Fluorescent in situ sequencing

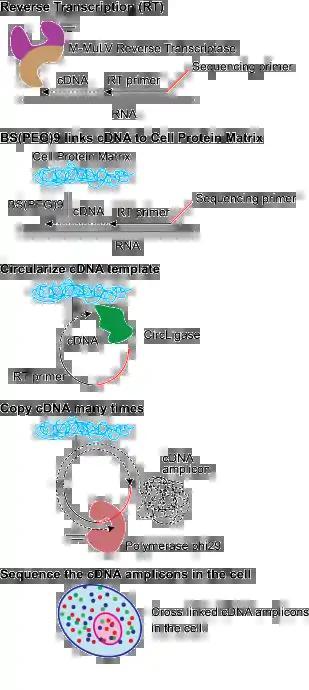
FISSEQ Schematic: A tagged random hexamer primer is used to prime M-MuLV reverse transcriptase to generate aminoallyl dUTP- modified cDNA fragments in fixed cells or tissues from RNA. BS(PEG)9 permanently cross-links the modified cDNA and the cellular protein matrix. After cDNA circularization, Phi29 DNA polymerase generates cDNA amplicons. Amplicons in 3D "in situ" RNA sequenced within the cell.

In FISSEQ, a series of biochemical processing steps, such as DNA ligations or single-base DNA polymerase extensions, are performed on a block of fixed tissue, interlaced with fluorescent imaging steps. The process is conceptually identical to the mechanism of fluorescent sequencing by synthesis in a commercial bulk DNA sequencing machine, except that it is performed in fixed tissue. Each DNA or RNA molecule in the sample is first “amplified” (i.e., copied) in-situ via rolling-circle amplification to create a localized “rolling circle colony” (rolony) consisting of identical copies of the parent molecule. A series of biochemical steps are then carried out. In the kth cycle, a fluorescent tag is introduced, the color of which corresponds to the identity of the kth base along the rolony’s parent DNA strand. The system is then “paused” in this state for imaging. The entire sample can be imaged in each cycle. The fluorescent tags are then cleaved and washed away, and the next cycle is initiated. Each rolony – corresponding to a single “parent” DNA or RNA molecule in the tissue – thus appears across a series of fluorescent images, as a localized “spot” with a sequence of colors corresponding to the nucleotide sequence of the parent molecule. The nucleotide sequence of each DNA or RNA molecule is thus read out in-situ via fluorescent microscopy.